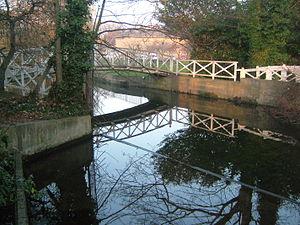
Dartford est la principale ville du Borough de Dartford. Elle est située dans la partie nord-ouest du Kent en Angleterre, à 25 km du centre de Londres, en direction de l'est-sud-est. Le centre-ville est situé dans une vallée traversée par la rivière Darent, au croisement de l'ancienne route allant de Londres à Douvres, d'où le nom, provenant de Darent et ford. Dartford devint une ville de commerce au Moyen Âge mais est aujourd'hui principalement une ville de la banlieue du grand Londres.